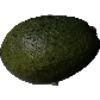
Label: Avocado 1